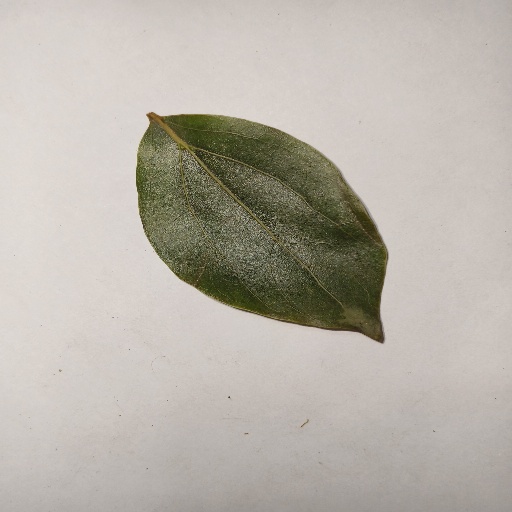
Species: Camphor
Leaf condition: Healthy Leaf